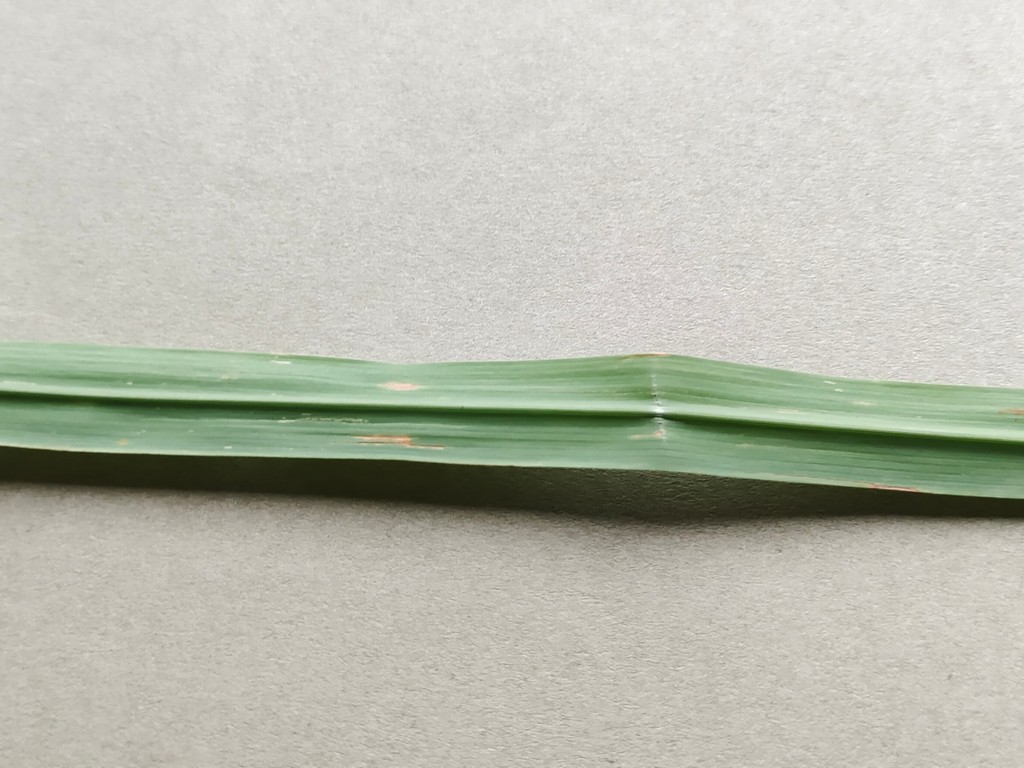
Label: Unhealthy